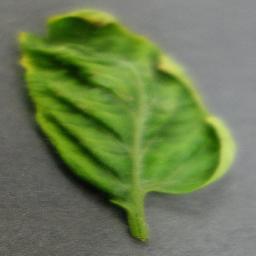
Label: Tomato___Tomato_Yellow_Leaf_Curl_Virus